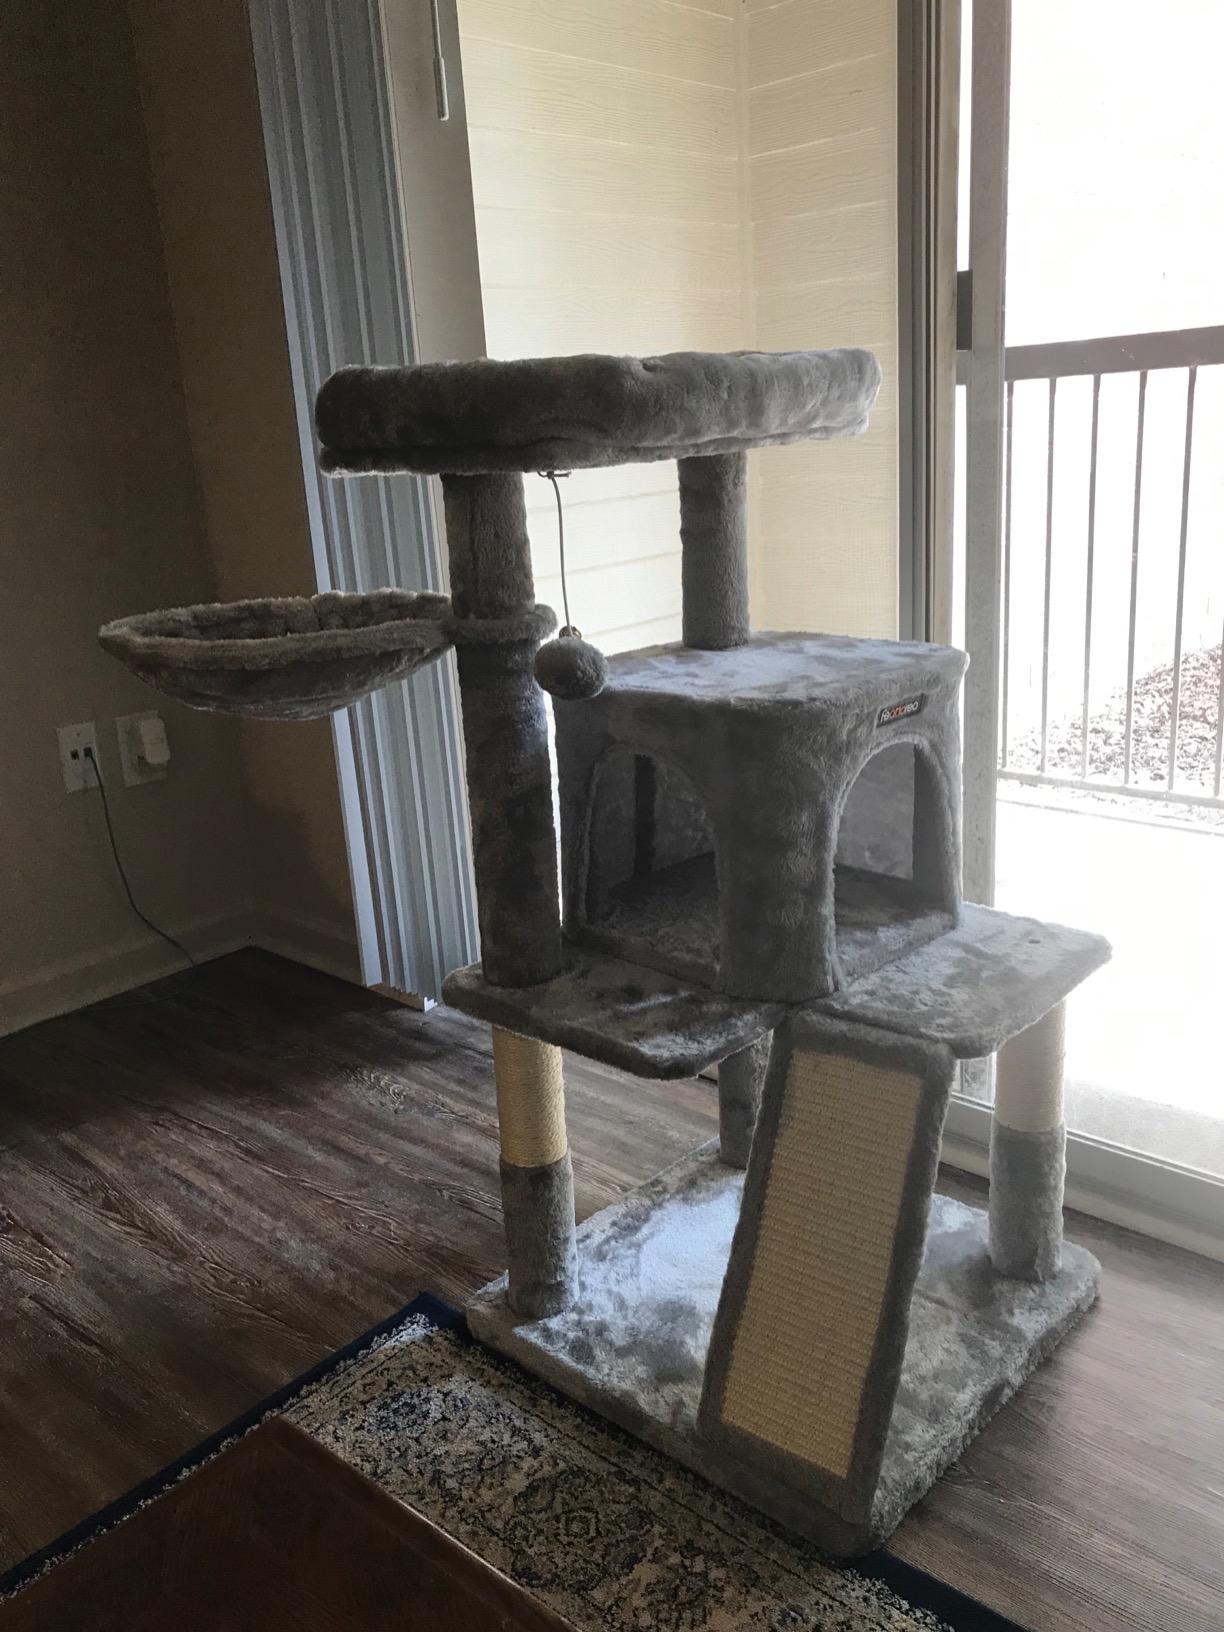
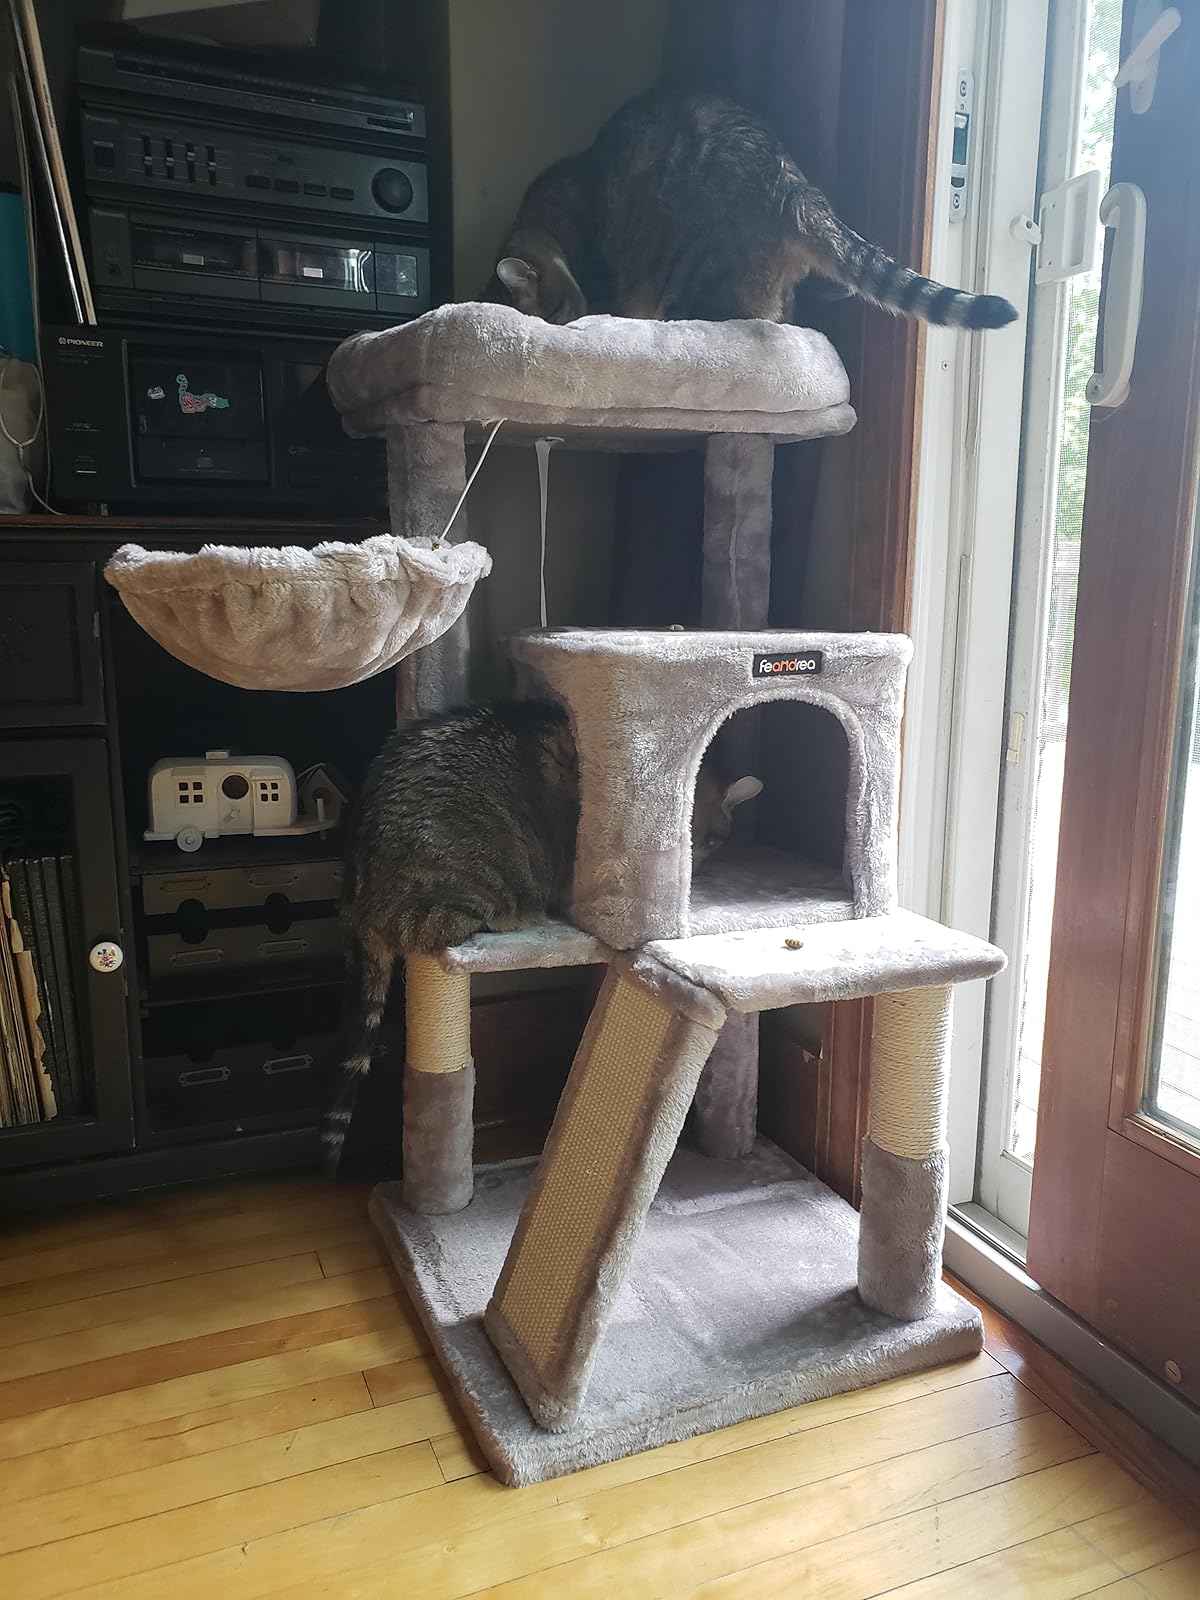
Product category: items_cat tree
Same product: yes